Hero (1983 film)

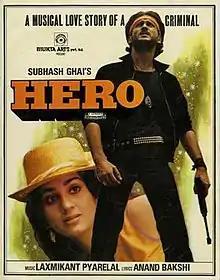
Theatrical poster

Hero is a 1983 Indian Hindi-language romantic action film directed by Subhash Ghai. Starring Jackie Shroff and Meenakshi Sheshadri, it marked Shroff's debut in a lead role. Its music directors were Laxmikant–Pyarelal. Upon release, it became a blockbuster at the box office and established Shroff as a leading Bollywood actor.